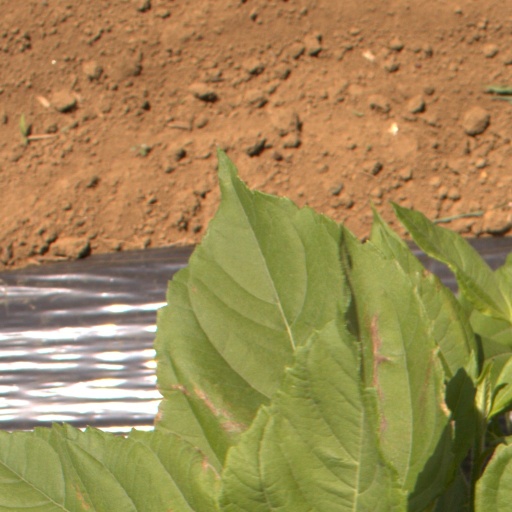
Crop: Jerusalem artichoke